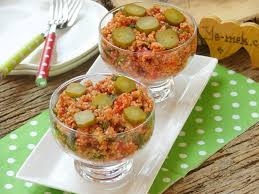
Yemek: kisir